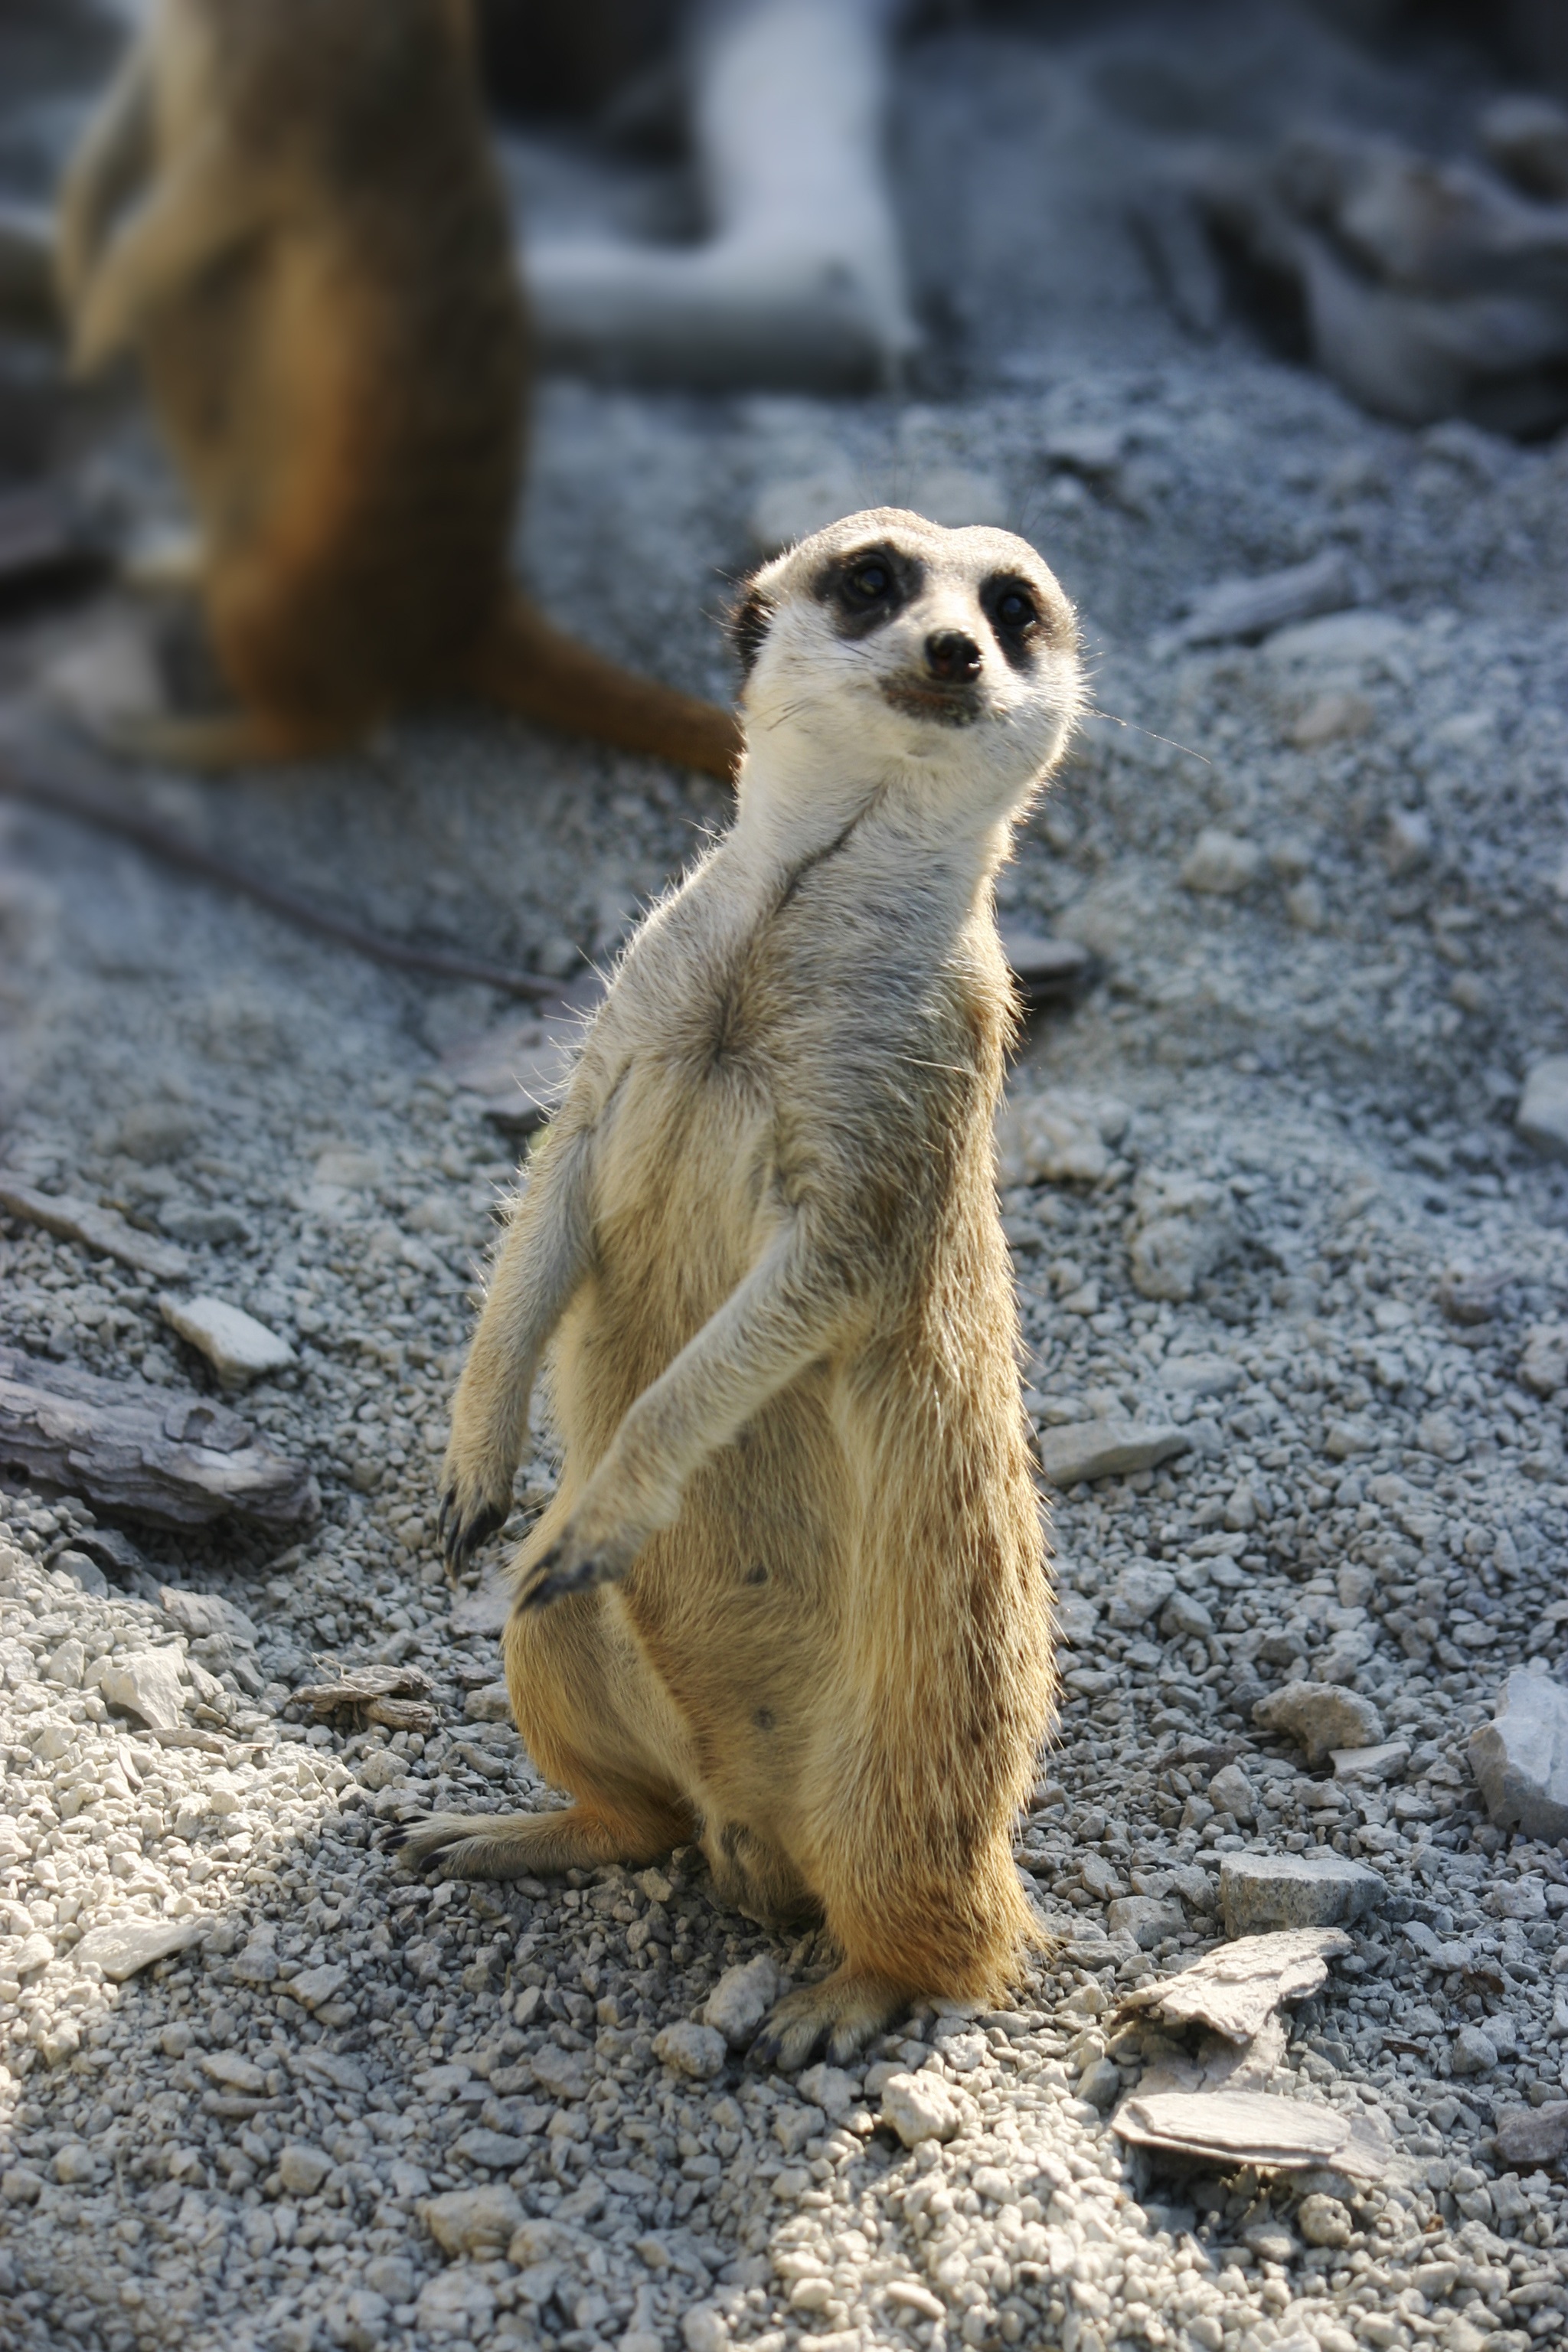
wildlife, zoo, mammal, fauna, vertebrate, observer, meerkat, curious, mongoose, prairie dog, the zoo